Limnoperna fortunei

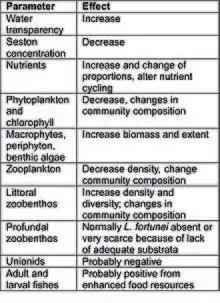
Summary of known and potential effects of "Limnoperna fortunei" on the freshwater biota

"L. fortunei" is a strictly freshwater species, although it can tolerate brackish waters of up to 23 per mil (23 grams of salt per liter of water) for restricted periods of time (hours).